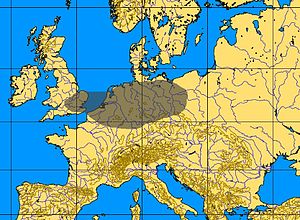
Ahrensburgkultur / Fundsteder
Ahrensburgkulturens udbredelsesområde
Ahrensburgkulturen er en arkæologisk kultur, der i istidens sidste fase udøvedes i den sydlige, isfrie del af det skandinaviske område. Ahrensburgkulturen, der var en tundrajægerkultur, afløste i dette område Brommekulturen og blev afløst af Maglemosekulturen. Sammen med Hamburgkulturen, Federmesserkulturen og Brommekulturen hører Ahrensburgkulturen til gruppen af rensdyrjægerkulturer i modsætning til den efterfølgende Maglemosekultur, der udpræget er en skovjægerkultur. At en boplads fra Ahrensburgkulturen, Stellmoor, lå oven på en boplads fra den tidligere Hamburgkultur antyder, at Ahrensburgkulturen var en videreudvikling af Hamburgkulturen.